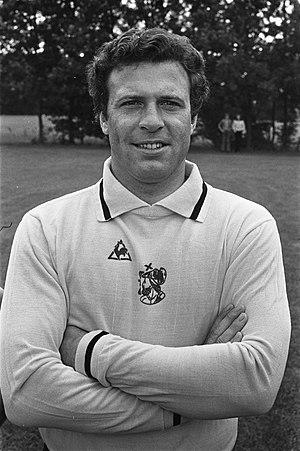
Heinz Stuy, né le 6 février 1945 à Wanne-Eickel, est un footballeur néerlandais. Il fait partie du Club van 100.